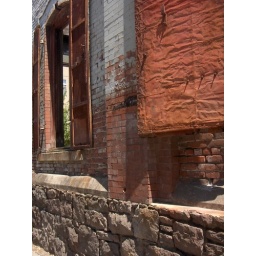
Run-down office building right in the middle of downtown